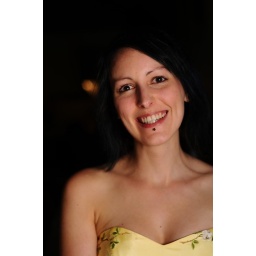
Erin in yellow dress